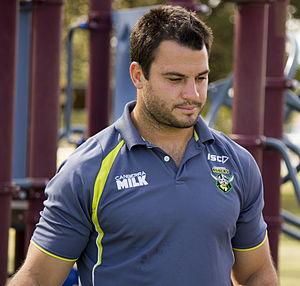
David Shillington, né le 24 juin 1983 à Brisbane, est un joueur de rugby à XIII australien évoluant au poste de pilier dans les années 2000. Il a commencé sa carrière professionnelle aux Sydney Roosters en 2005 avant de la poursuivre aux Canberra Raiders à partir de 2009. Titulaire en club, il a pris part au State of Origin avec les Queensland Maroons. Enfin, il est sélectionné en équipe d'Australie pour le Tournoi des Quatre Nations 2009 en Angleterre et en France.